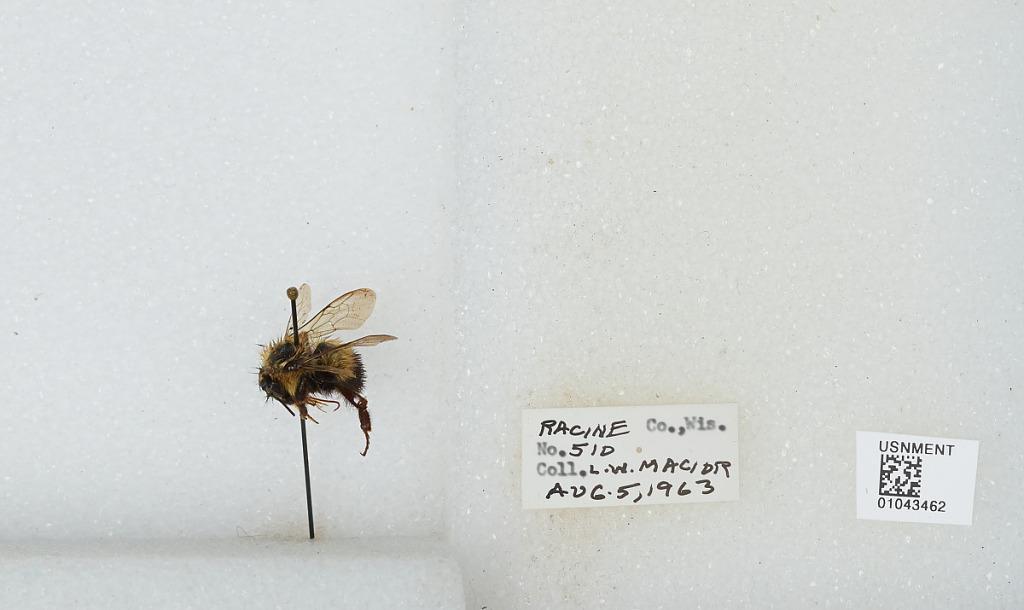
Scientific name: Bombus (Bombus) affinis Cresson
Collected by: L. Macior
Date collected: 1963-8-5
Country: United States
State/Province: Wisconsin
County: Racine
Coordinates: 42.78, -87.76